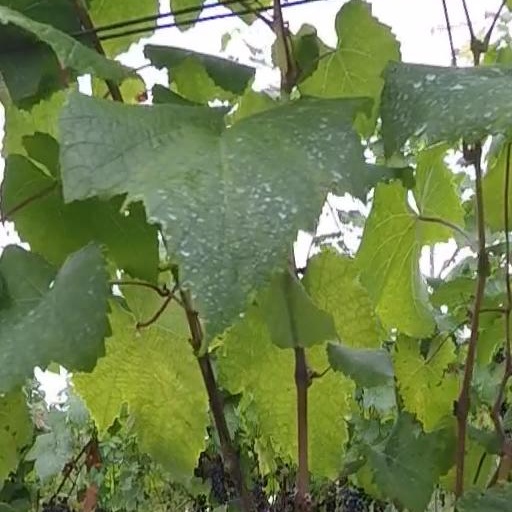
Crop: grape